Mercedes McQueen

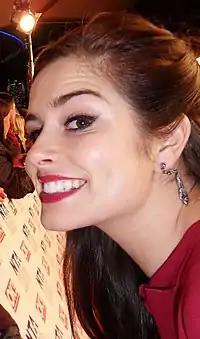
Rachel Shenton ("pictured") said Mitzeee "has no idea" Mercedes was her character's mystery stalker.

Mitzeee begins being stalked. Her portrayer Shenton said Mitzeee was unaware of who the stalker was and that "Mercedes hasn't even crossed her mind. She thinks it's a crazed fan". The viewers learn that it was Mercedes. The stalking stopped but later was resumed when Mitzeee and Riley begin a relationship. Shenton explained that the stalker had a key to Mitzeee's flat and had been watching her every move, and said that "not only has the stalker come back, but they've come back on a whole new level". Shenton added that at this point "Mitzeee definitely has no idea that it's Mercedes – in fact, Mercedes is probably the last person that she'd suspect. She actually thinks that it's Lynsey and accuses her, because it seems to make sense".